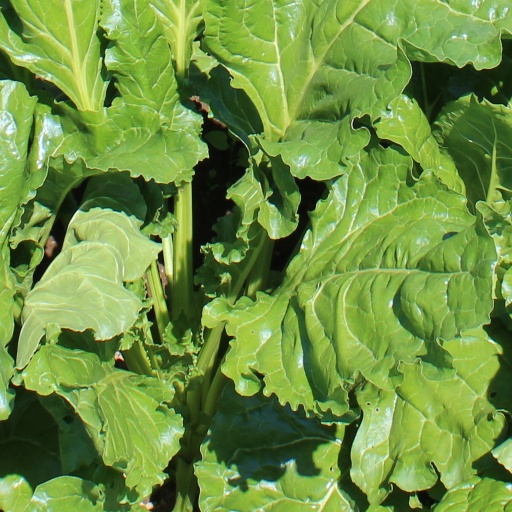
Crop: sugar beet